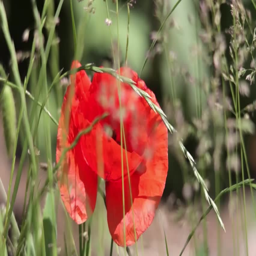
close - up red poppies and herbs in the wind .